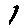
Label: 1